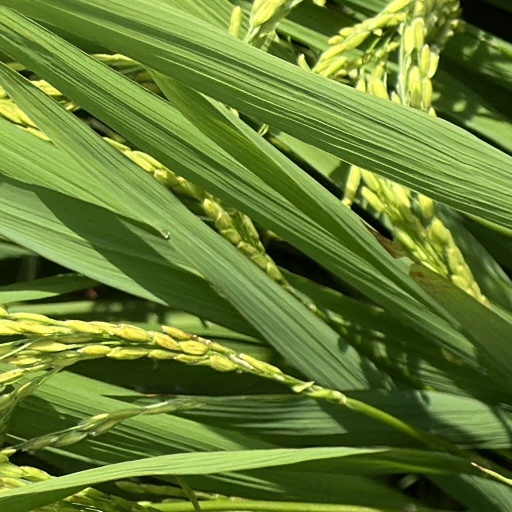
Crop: rice